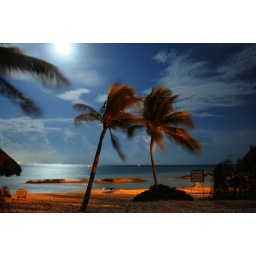
full moon + still water + lightning storm + warm sand + palm trees + starry skies + all in one frame = perfection